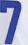
Number: 7